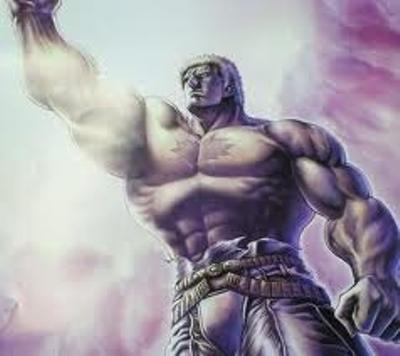
回答: ついに自宅の電灯をLEDに変えた